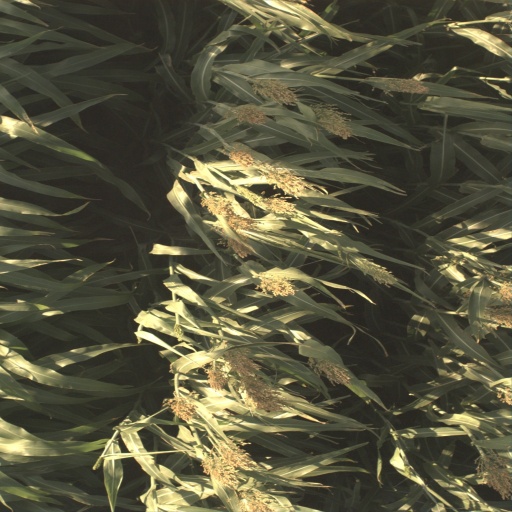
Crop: sorghum